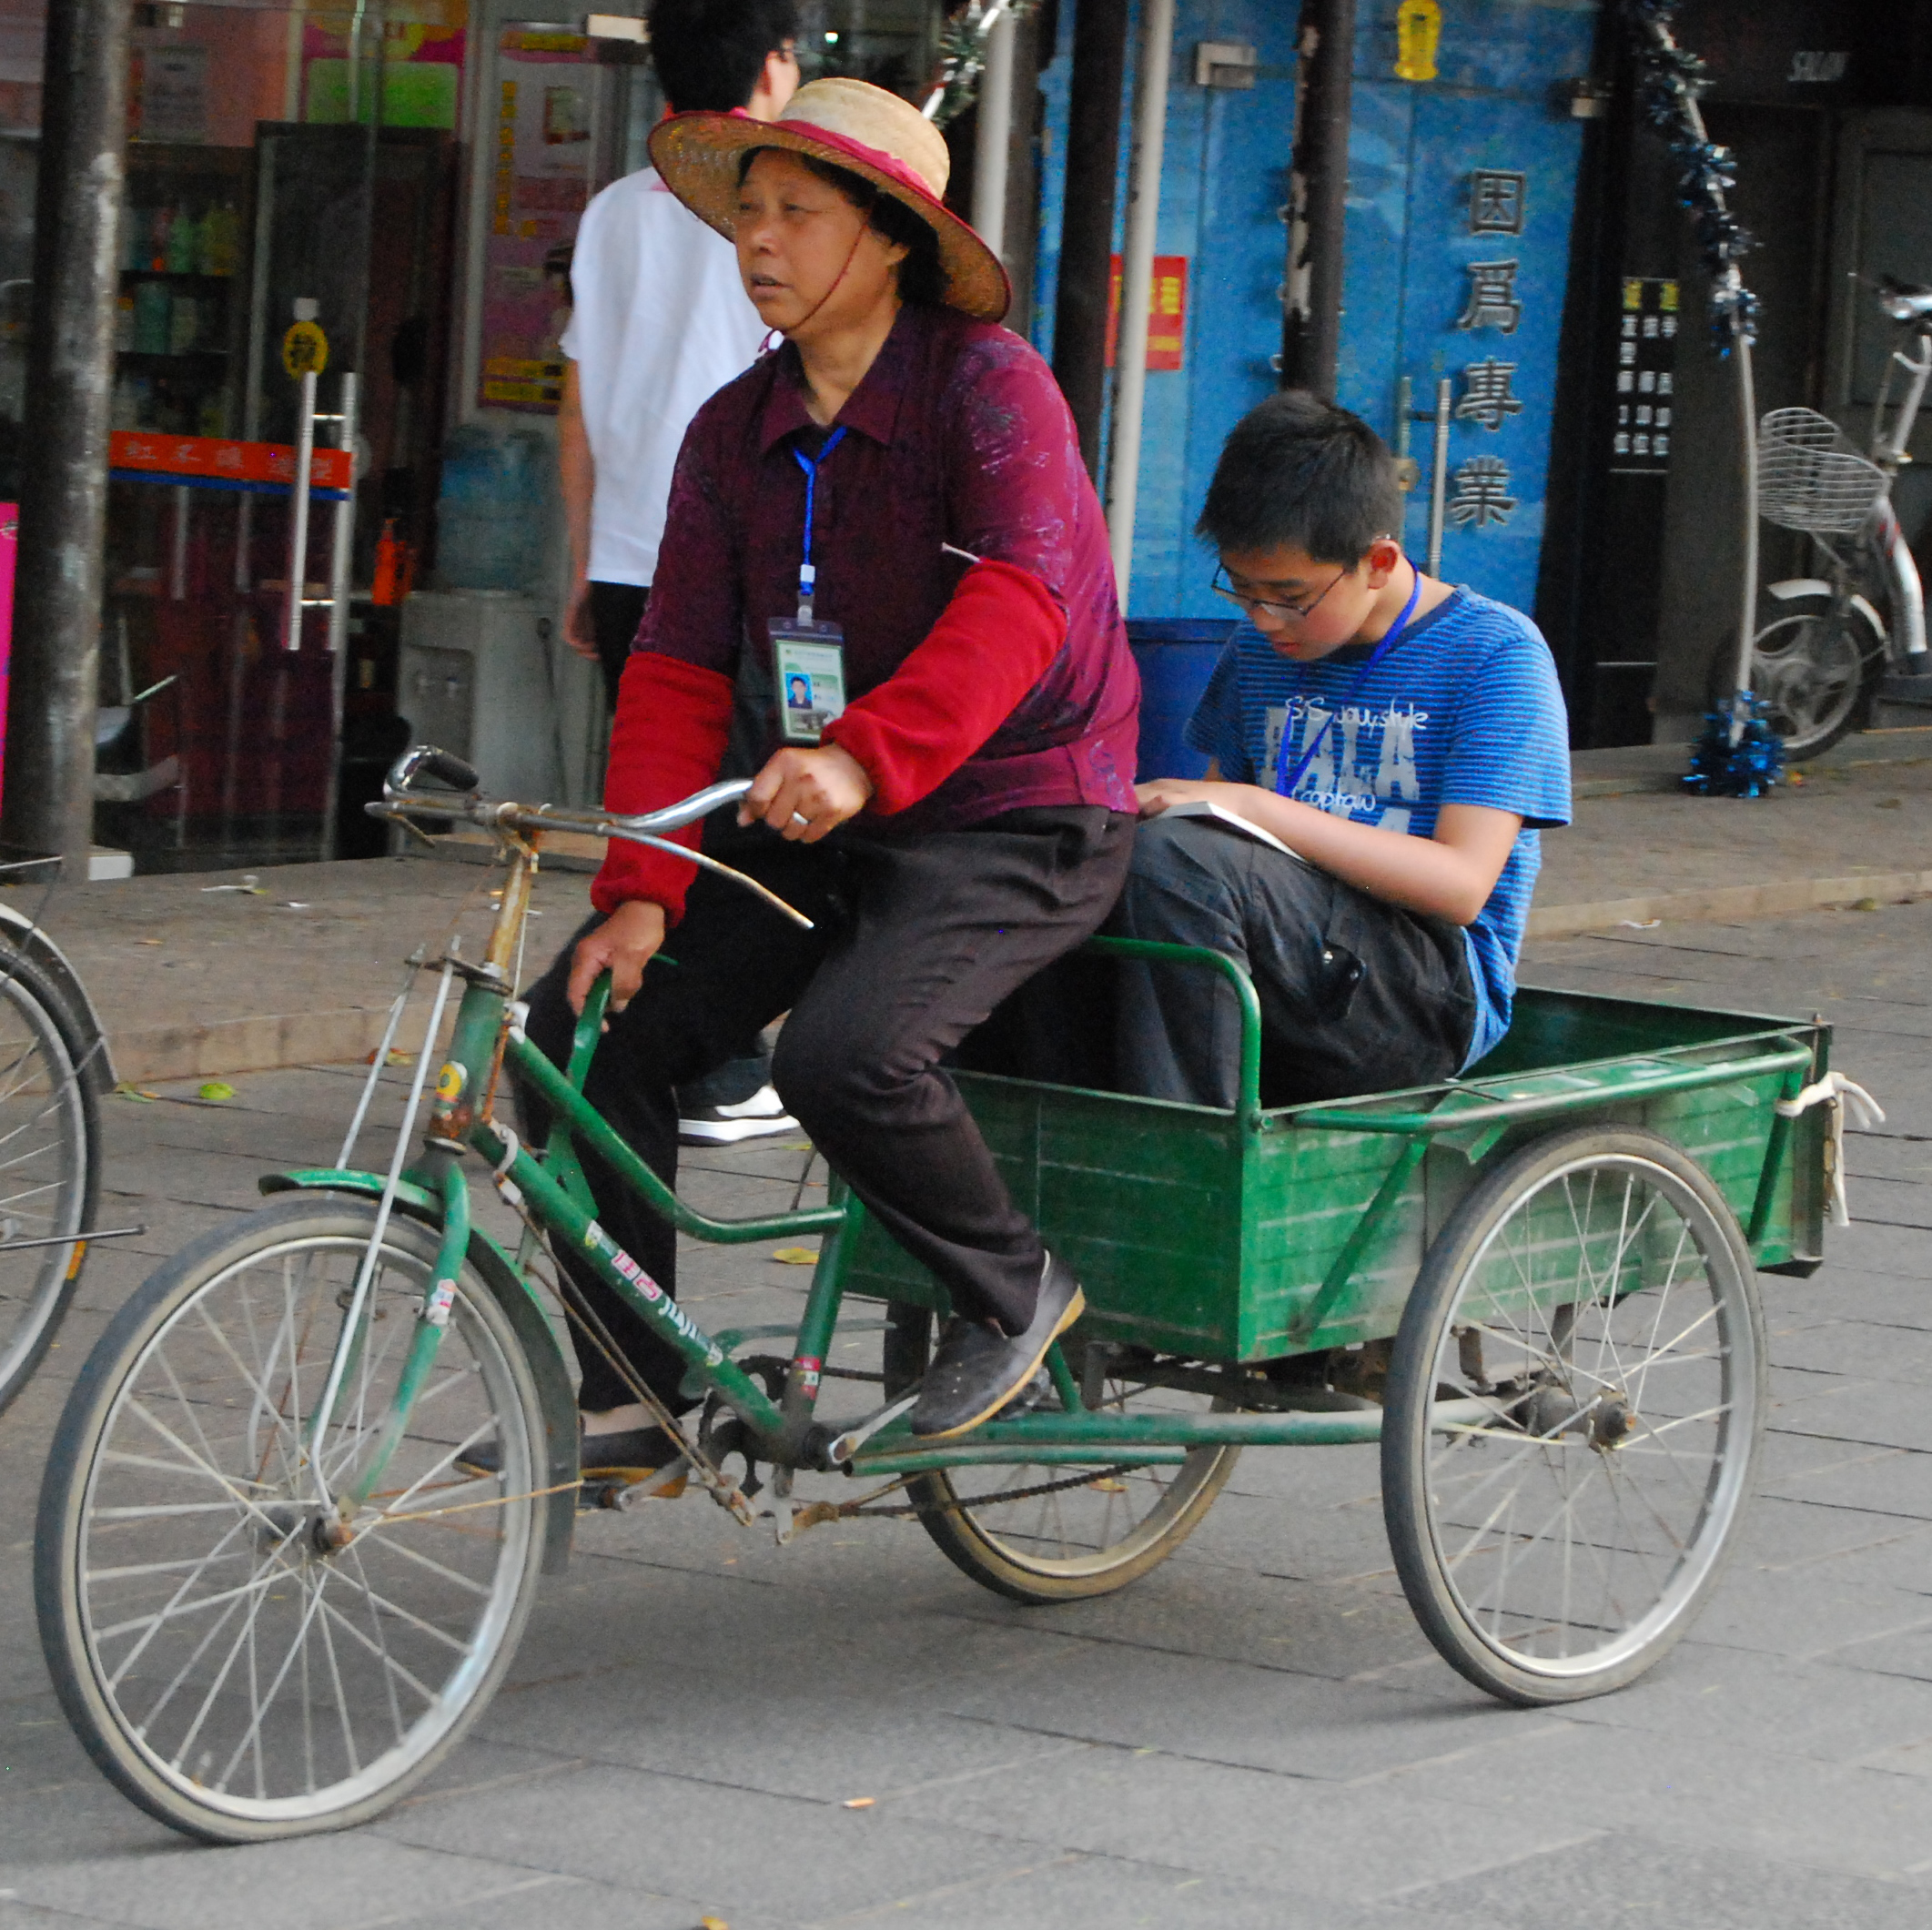
outdoor, road, street, cart, tricycle, bicycle, city, vehicle, motorcycle, sports equipment, cycling, creativecommons, cc0, publicdomain, nocopyright, 2d, carloszgz, cmstoolsphotoring, freeculturalworks, openlicense, freepictures, copyleft, norightsreserved, rickshaw, land vehicle, mode of transport